Al Rayyan SC (handball)

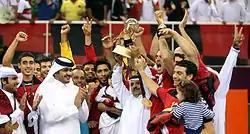
Sheikh Joaan bin Hamad Al Thani crowns Al Rayyan players as the new Asian Club Handball champions at the Al Gharafa Indoor Hall in 2012.

In the 1982-83 season, Al Rayyan achieved the impossible by winning all domestic championships in all age groups, which was 9 titles in one season. By then, the first team composed of legends like Youssef Al-Tamimi, Nasser Al-Hamid, and Mohammed al-Maliki. No other team in Qatar has accomplished a domestic triple with all age groups.